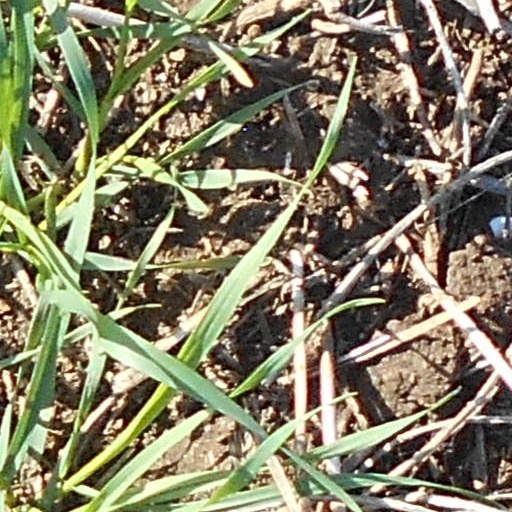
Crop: wheat